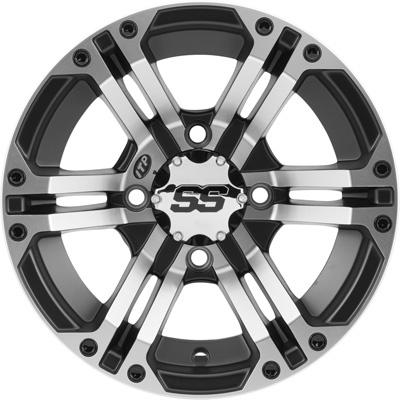
ITP SS212 MAC 14X8 4/137 5 3 PART#  1428381404B
ITP SS212 MAC 14X8 4/137 5 3
Brand: ITP TIRES
Category: Vehicles & Parts > Vehicle Parts & Accessories > Motor Vehicle Parts > Motor Vehicle Wheel Systems > Motor Vehicle Rims & Wheels > Off-Road and All-Terrain Vehicle Rims & Wheels